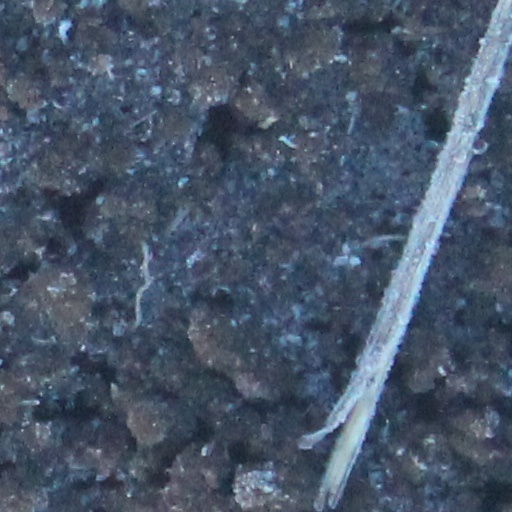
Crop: wheat